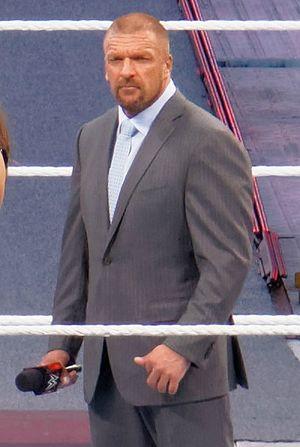
WWE 2K16 est un jeu vidéo développé par Visual Concepts et Yuke's et édité par 2K Sports, sorti en octobre 2015 sur PlayStation 3, Xbox 360, PlayStation 4 et Xbox One, et en mars 2016 sur Windows via Steam. Il s'agit de la dix-septième édition basée sur la fédération de catch World Wrestling Entertainment, et le troisième opus de la série WWE 2K depuis le rachat de THQ en 2013 par 2K Games. Il est précédé par WWE 2K15, le jeu ajoutant plusieurs nouvelles fonctions dans les versions Xbox One et PlayStation 4, et est suivi par WWE 2K17.
WWE 2K est une série de jeux vidéo de catch basée sur la promotion et franchise professionnelle World Wrestling Entertainment actuellement développée et éditée par les compagnies de jeux vidéo Yuke's et Take-Two.